City of Military Glory

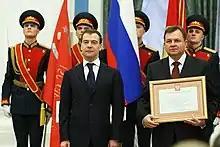
Ceremony on January 12, 2010 for the bestowing of the honorary title of "City of Military Glory" on Arkhangelsk.

During World War II, Arkhangelsk, along with Murmansk, were at the forefront of efforts to keep Allied supply lines open to the Soviet Union what became known as the Arctic Convoys. In all, 42 convoys delivered some 16 million tons of military supplies to Arkhangelsk, with the loss of many ships.